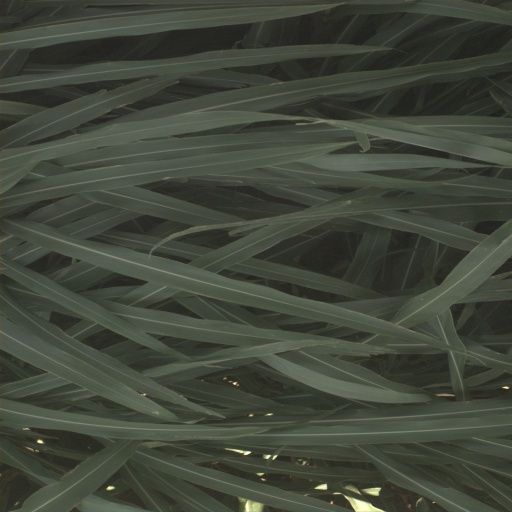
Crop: sorghum